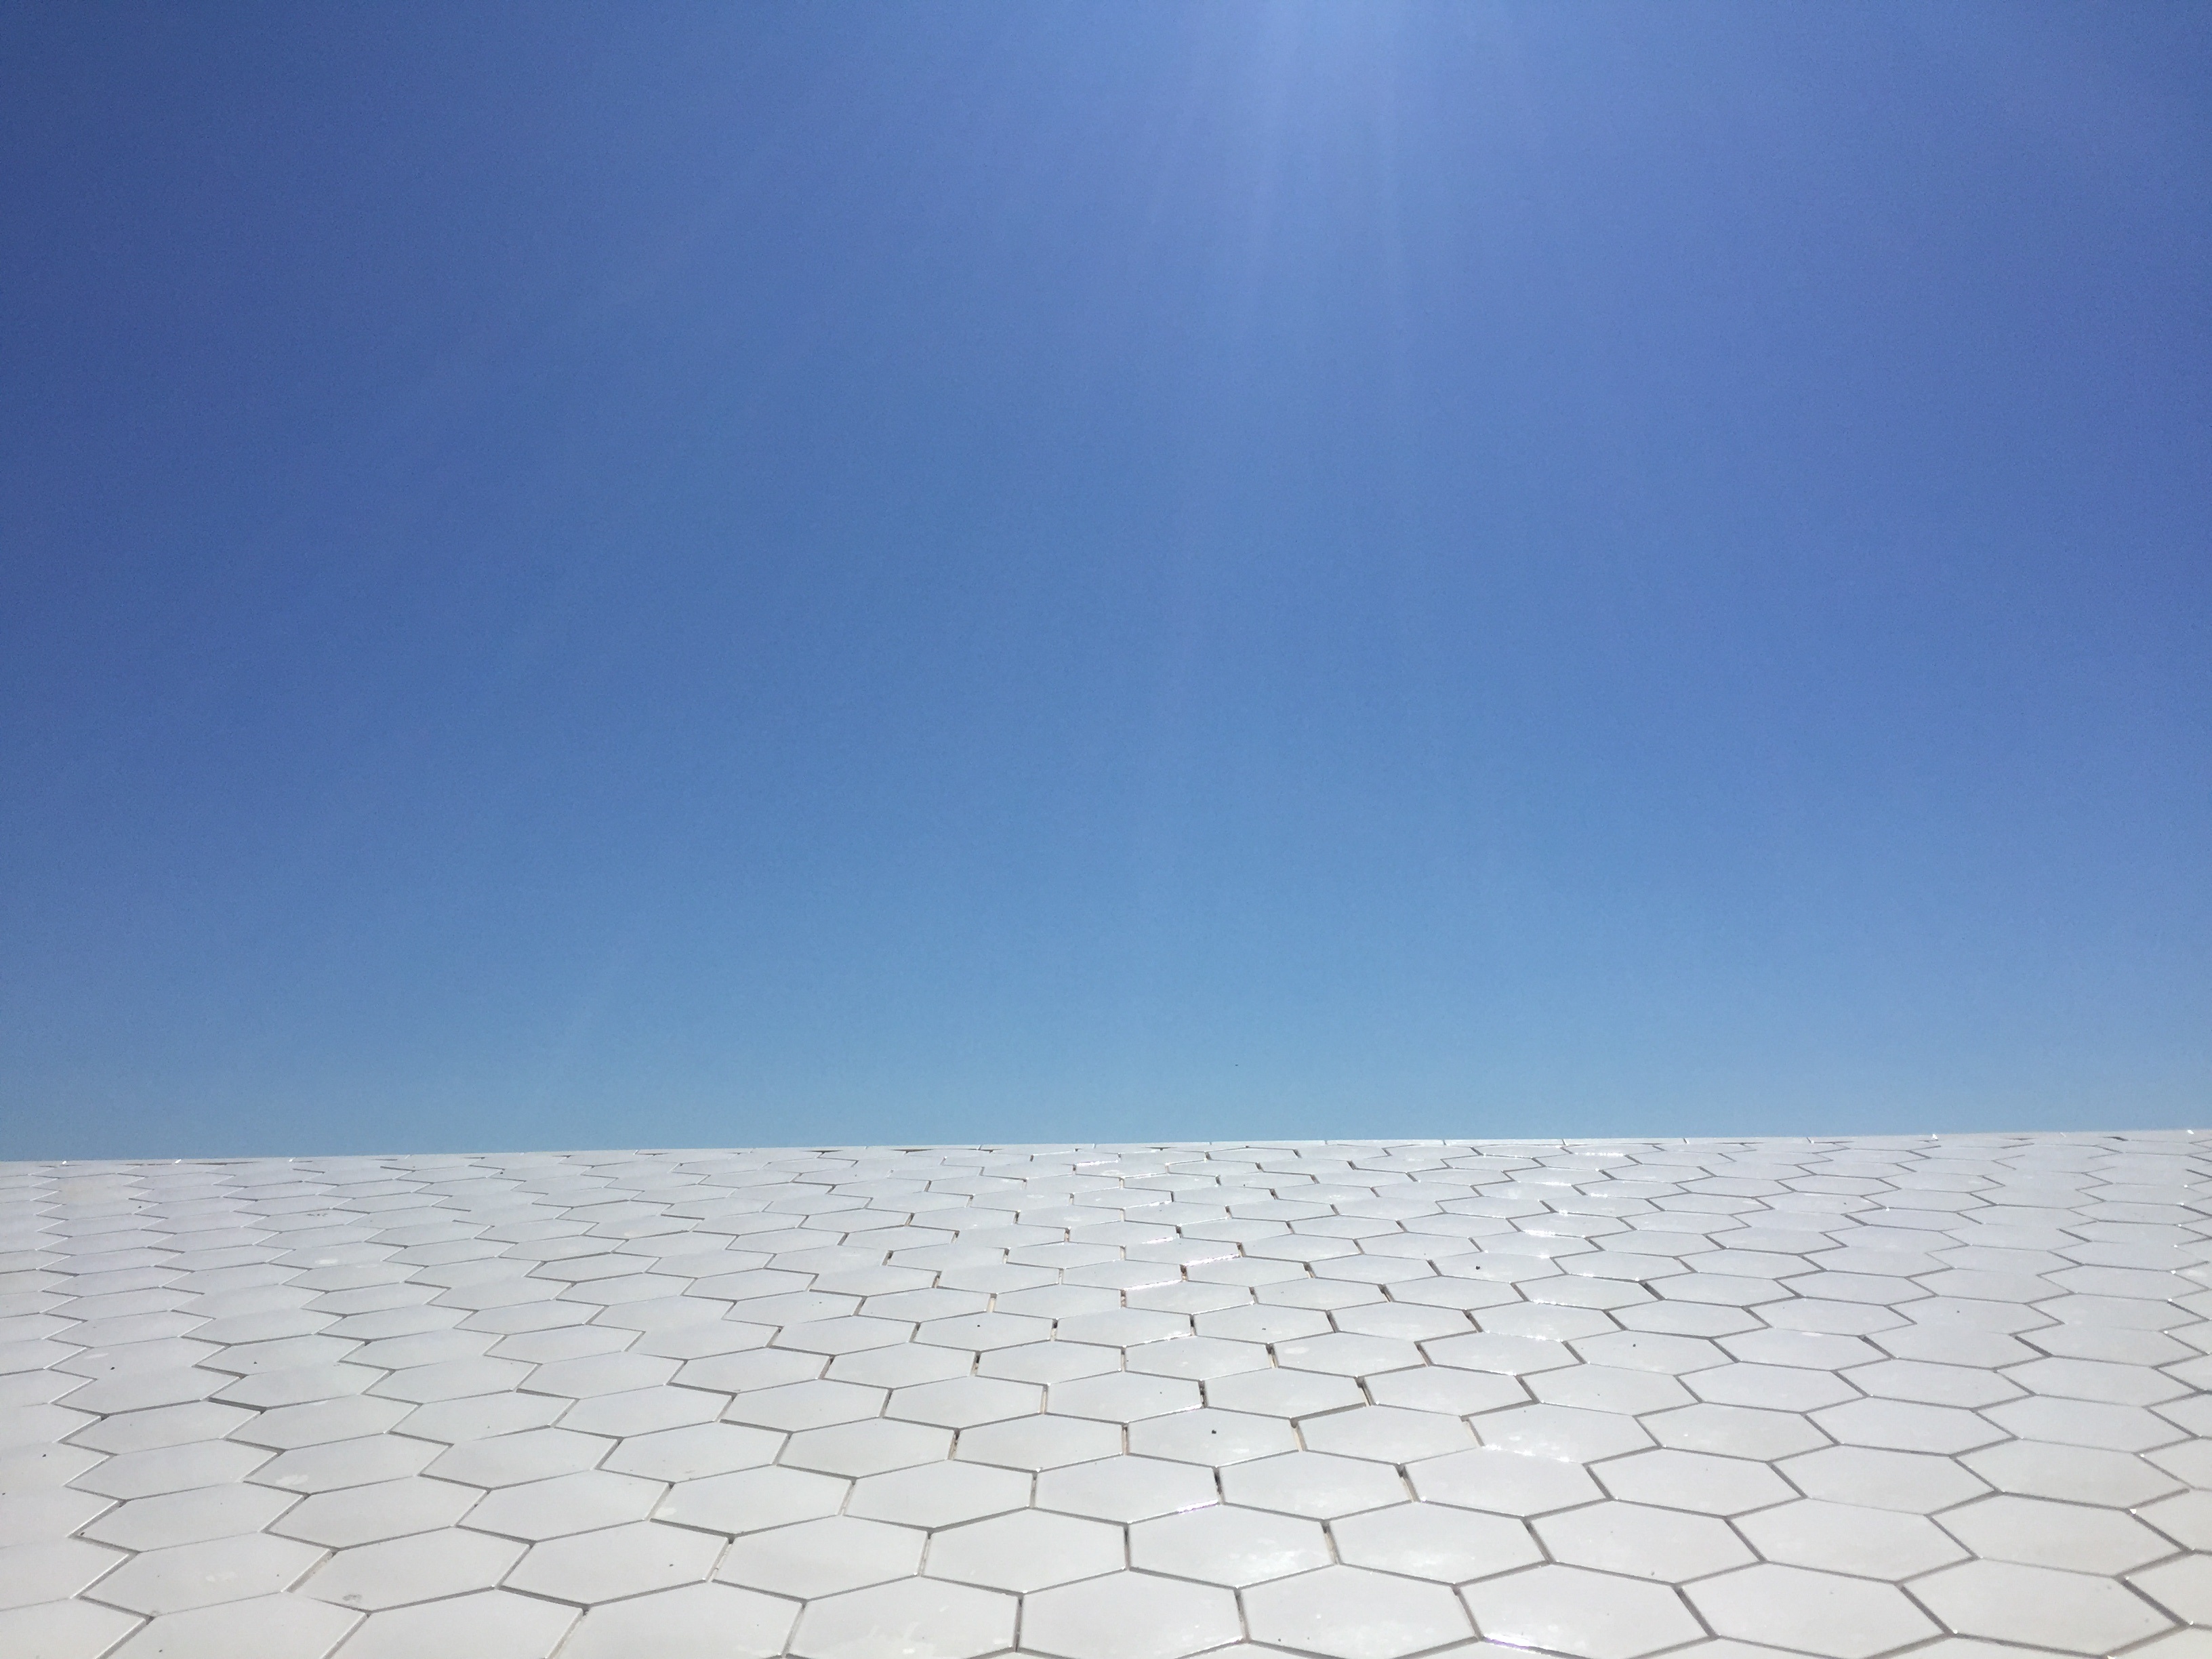
beach, sea, coast, sand, ocean, horizon, cloud, sky, sunlight, wave, line, blue, ecosystem